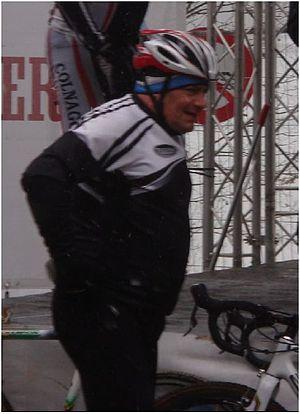
Roland Liboton est un spécialiste du cyclo-cross belge. Il a remporté quatre fois le championnat du monde de cyclo-cross. Il a également remporté le classement du Superprestige en 1985 et 1986.